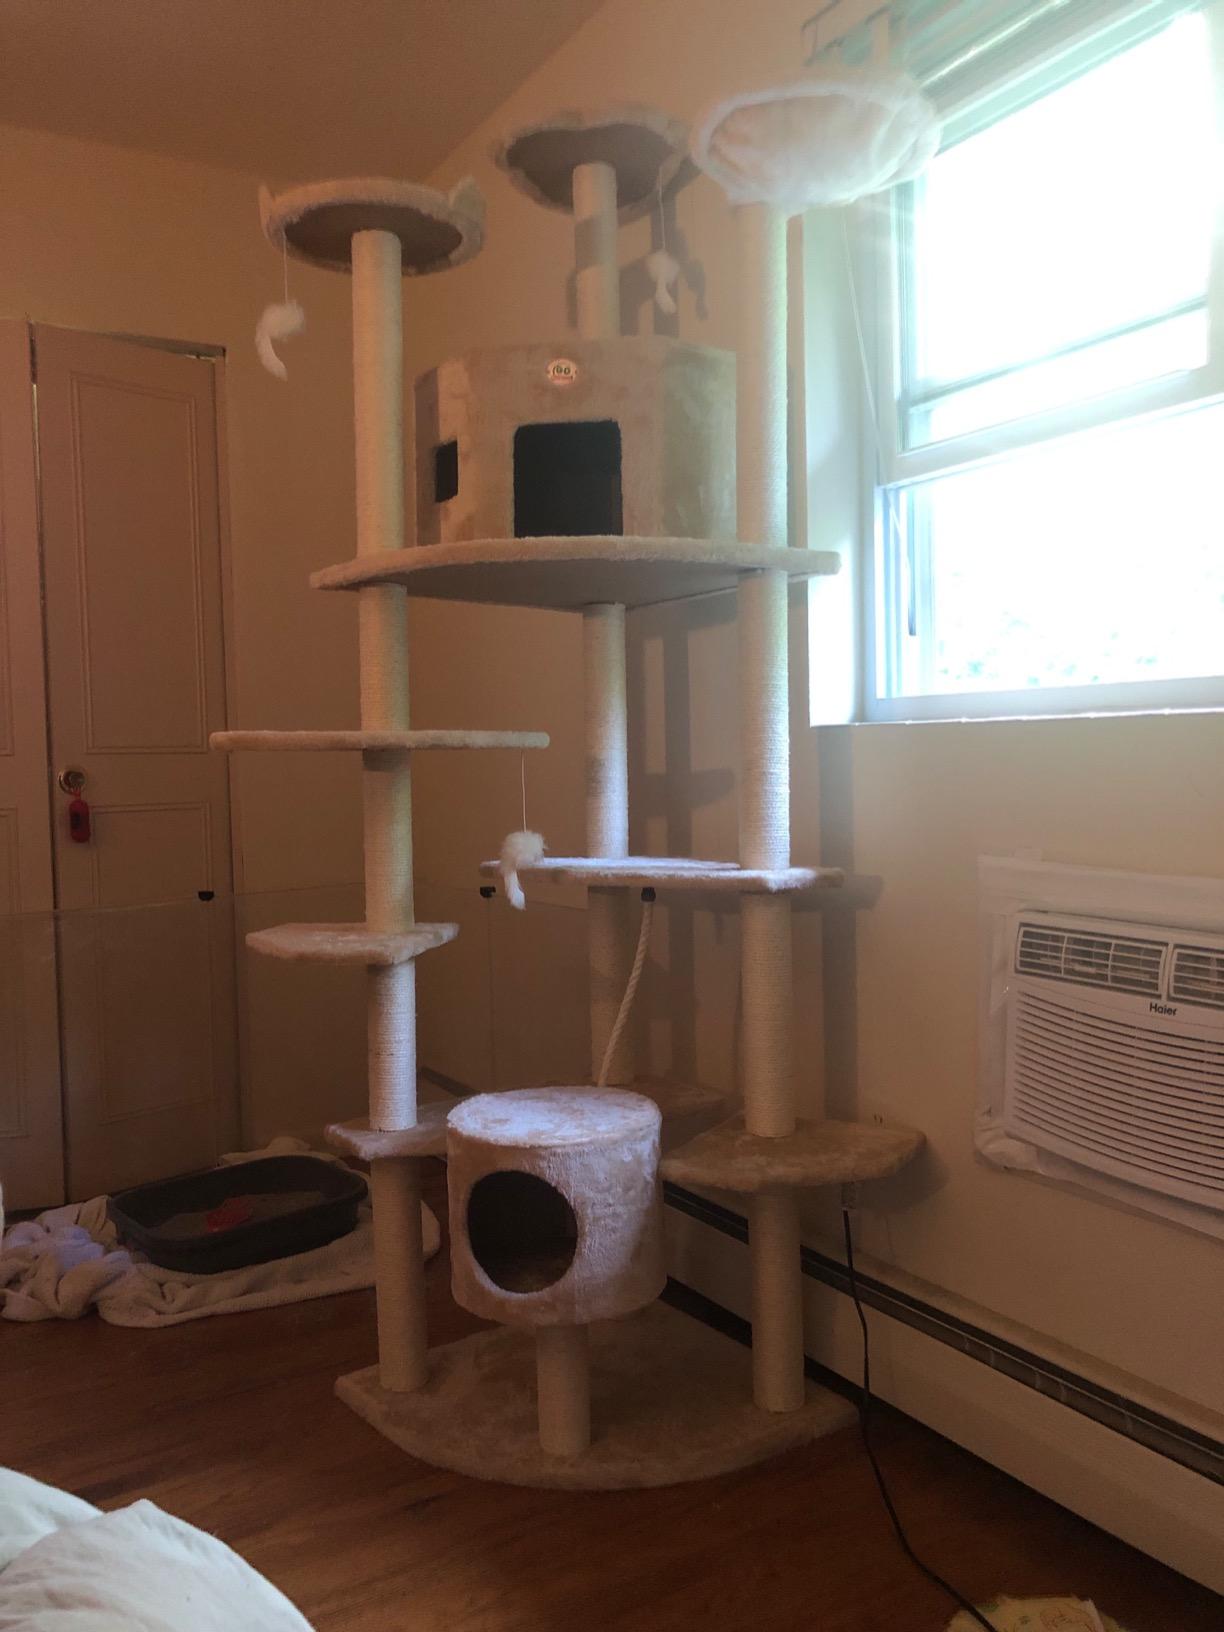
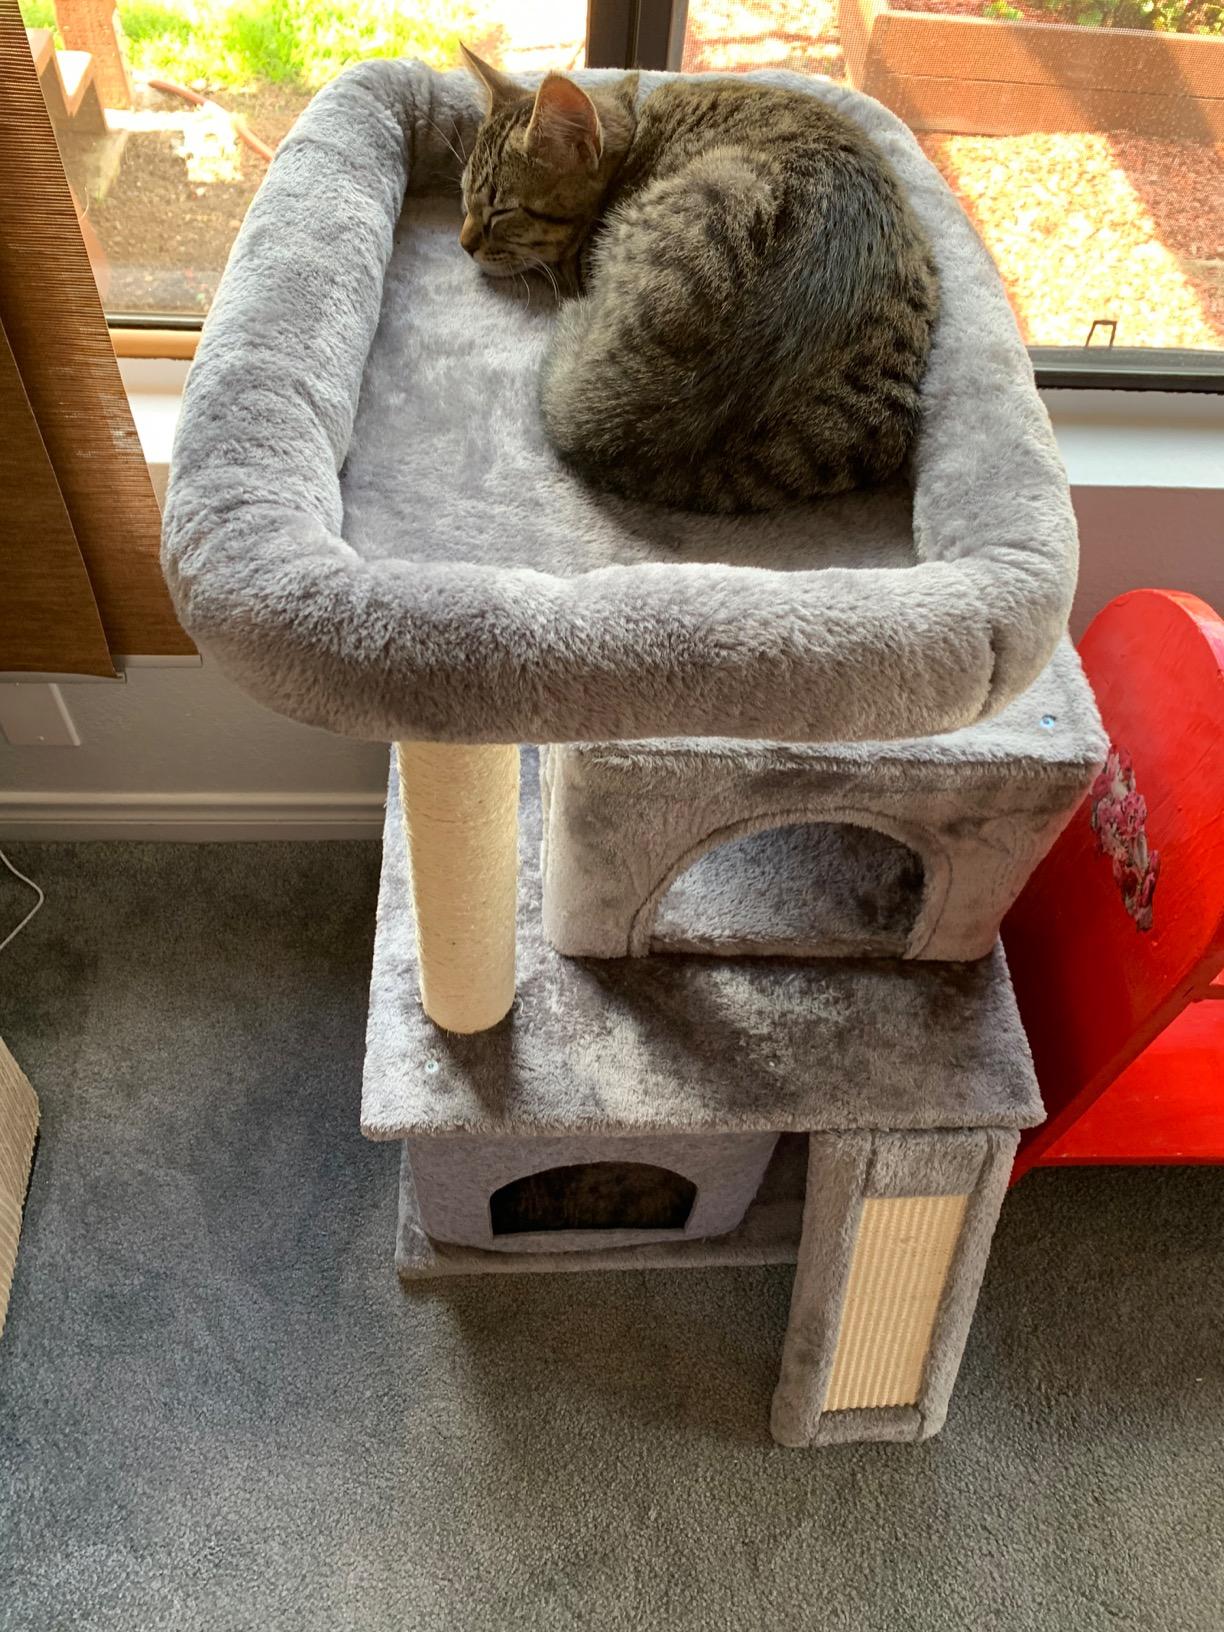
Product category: items_cat tree
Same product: no